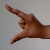
The image shows a hand gesture representing the letter 'Z' in Indian Sign Language.